Vincent D'Onofrio

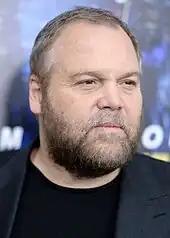
D'Onofrio in 2014

After graduating from high school, D'Onofrio started to appear on stage. During an 18-month stint at the University of Colorado in Boulder, he was involved with small, community-theater productions. He later studied method acting at the American Stanislavsky Theater and the Actors Studio, under coaches Sonia Moore and Sharon Chatten, which landed him his first paid role in off-Broadway's "This Property Is Condemned". He went on to appear in a number of their productions, including "Of Mice and Men" and "Sexual Perversity in Chicago". D'Onofrio continued his career by performing in many New York University student productions while also working as a bouncer at the Hard Rock Cafe, a bodyguard for Robert Plant and Yul Brynner and also worked as a deliveryman.